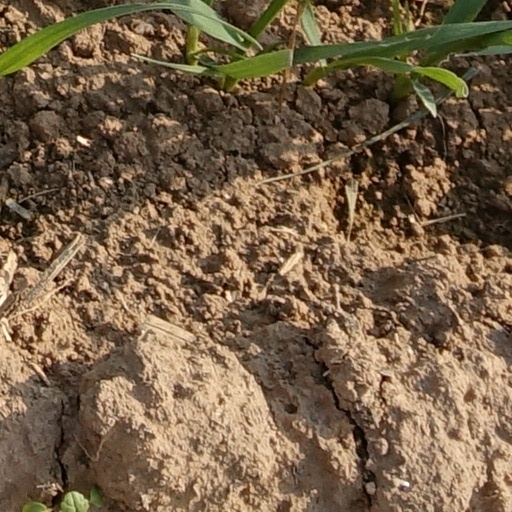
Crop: wheat